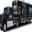
Label: truck